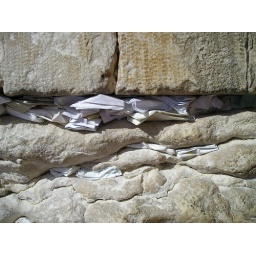
notes to g-d in stuffed into the stones in the western wall